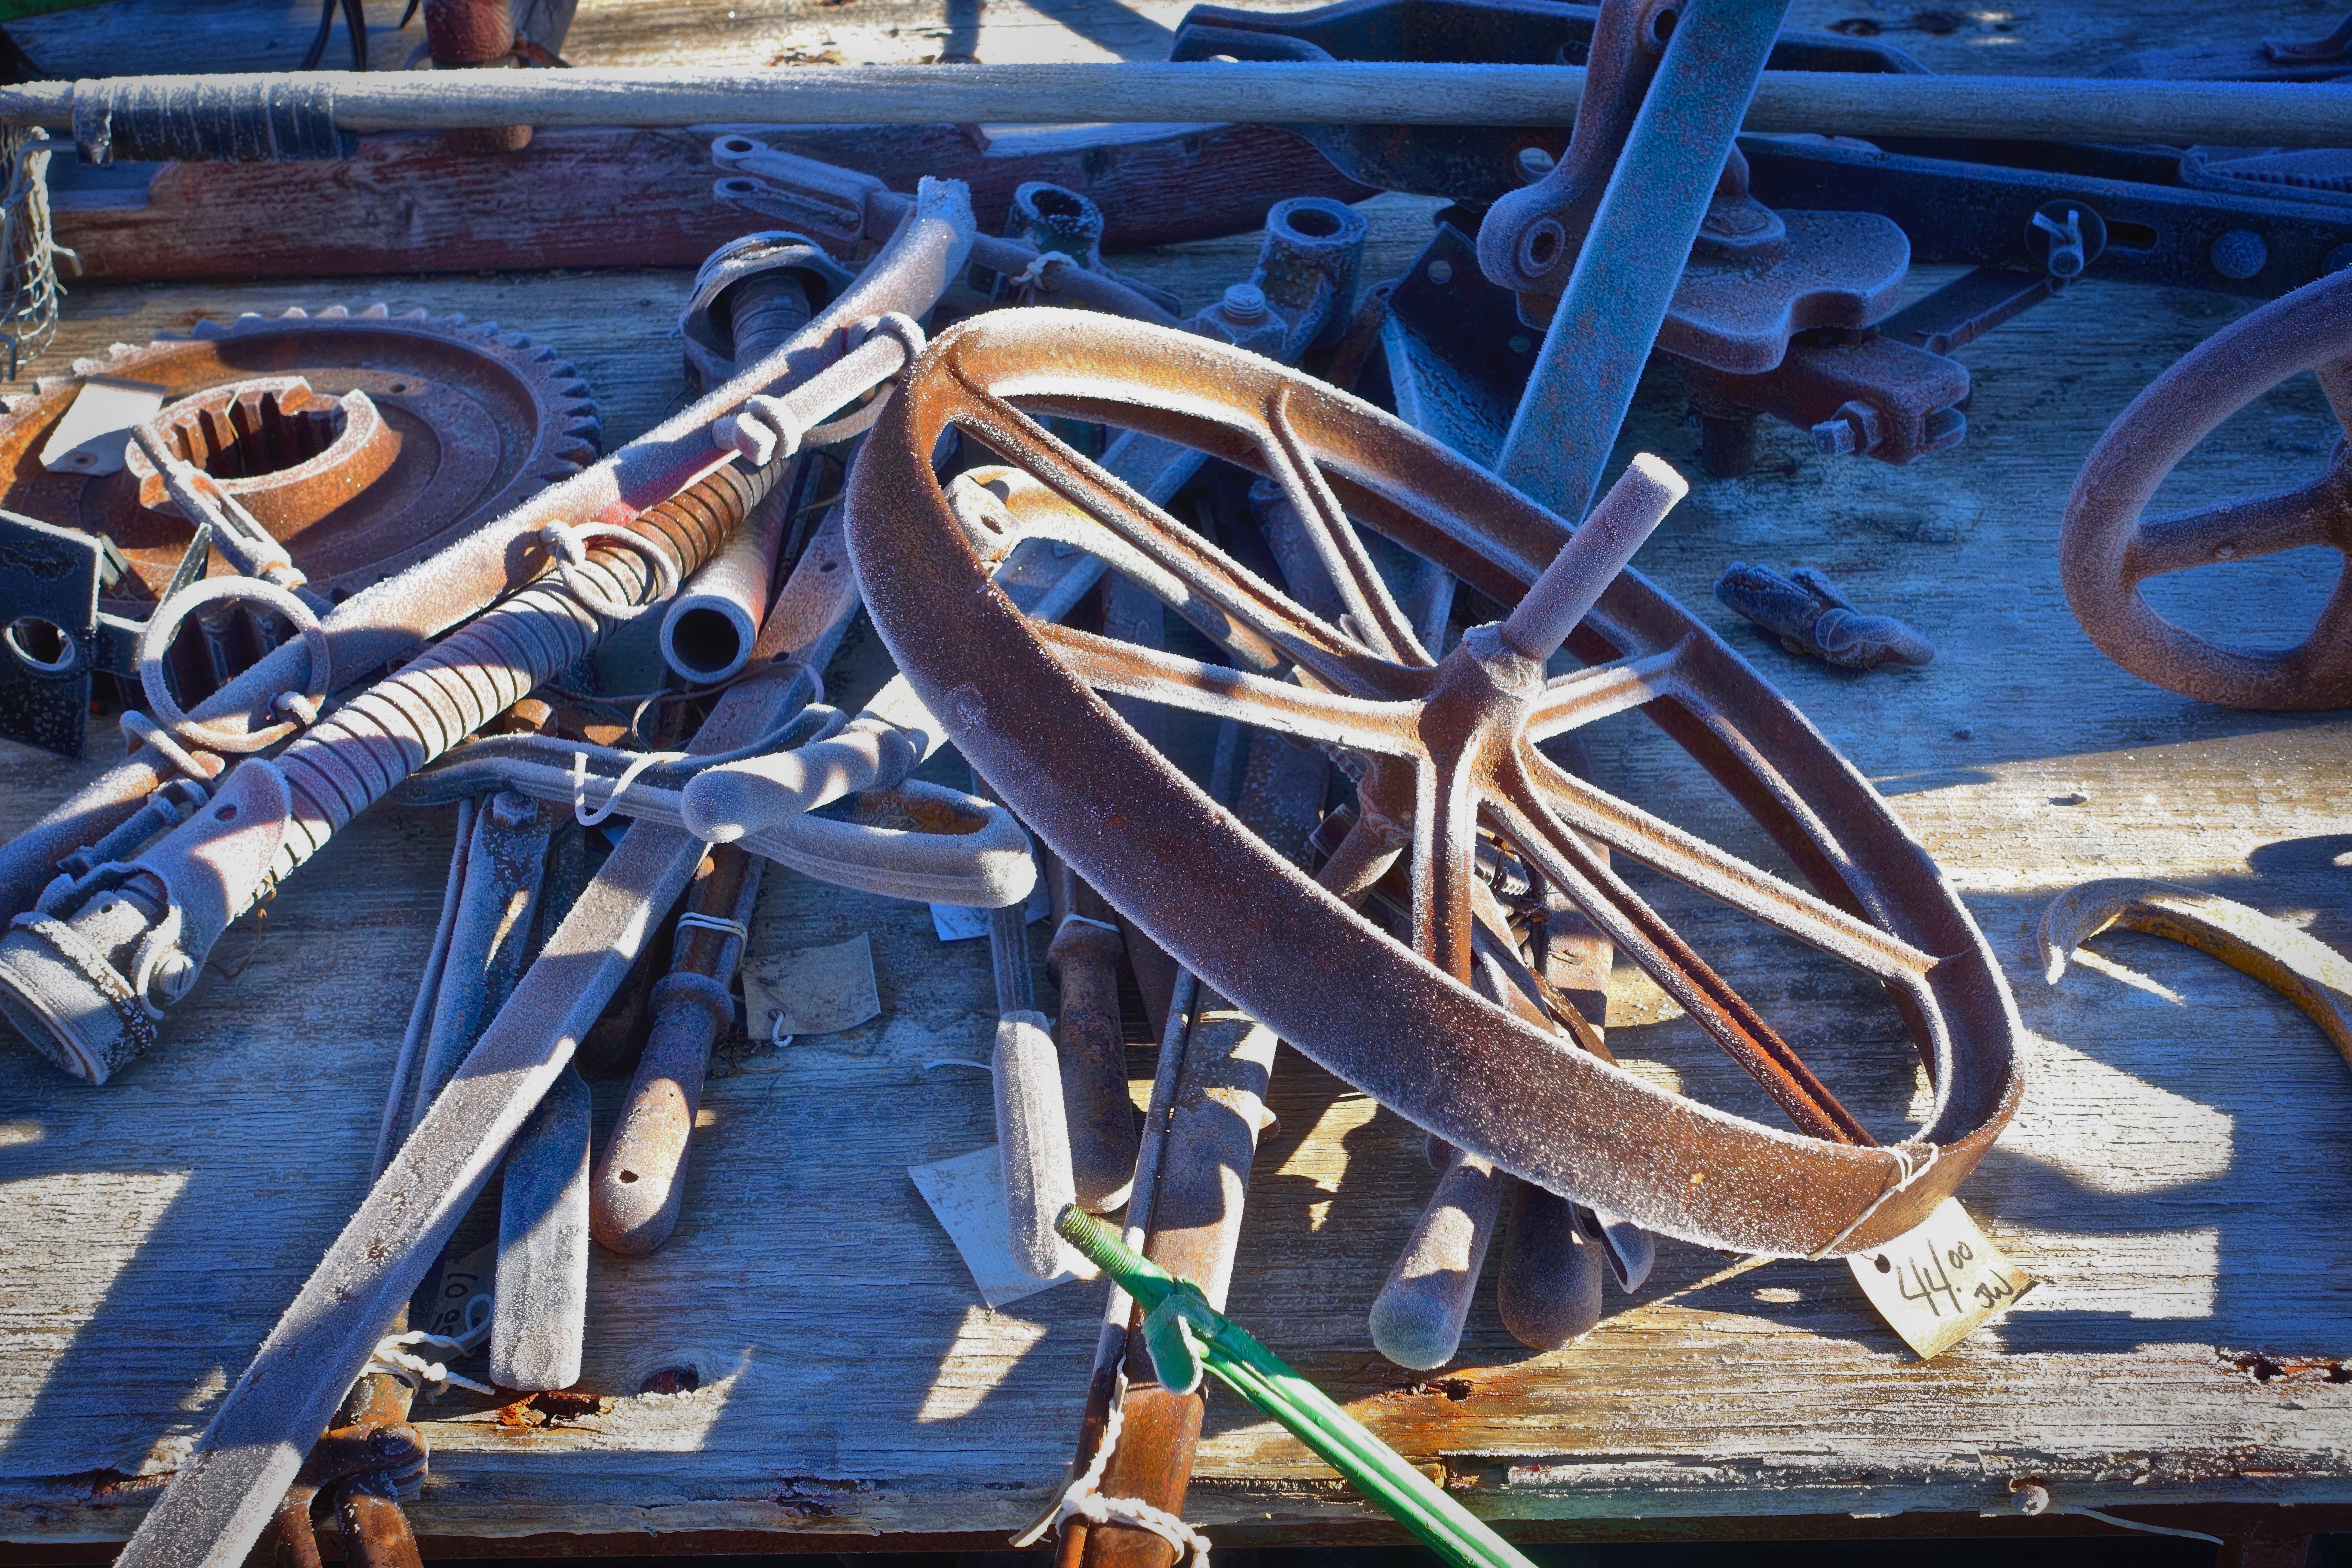
vintage, wheel, retro, old, bicycle, vehicle, metal, industrial, machine, machinery, blue, art, steampunk, engineering, mechanical, steam engine, cogwheel, scrap